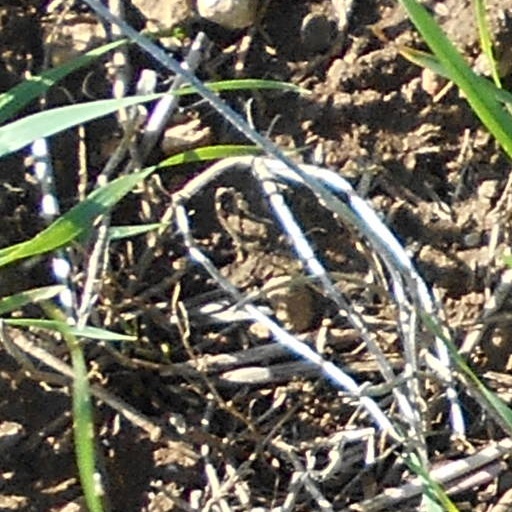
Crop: wheat